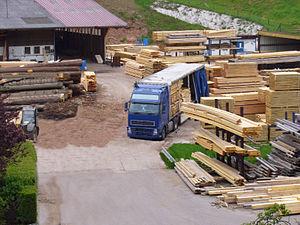
Une scierie est une installation industrielle ou artisanale de sciage du bois ou du marbre.